Hope Tisdale Eldridge

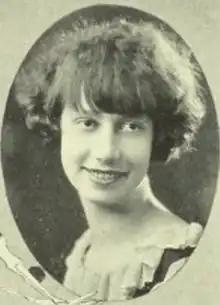
Hope Tisdale, from the 1925 yearbook of Barnard College

Dorothy Hope Tisdale Eldridge (June 18, 1904 – October 5, 1991) was an American physical educator, demographer, and statistician.